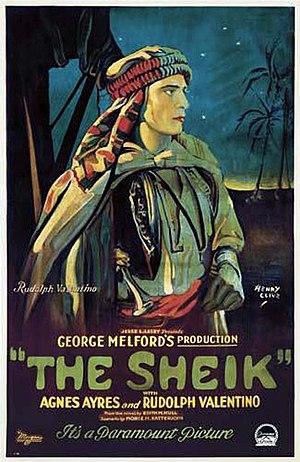
Affiche du film Le Cheik avec Rudolph Valentino et Agnes Ayres
Le Cheik est un film muet américain d'amour et d'aventures réalisé par George Melford sorti aux États-Unis le 20 octobre 1921 et adapté du best-seller Le Cheik d'Edith Maude Hull. Produit par la compagnie cinématographique Famous Players-Lasky Corporation/Paramount, il a pour vedette le « latin lover » Rudolph Valentino.